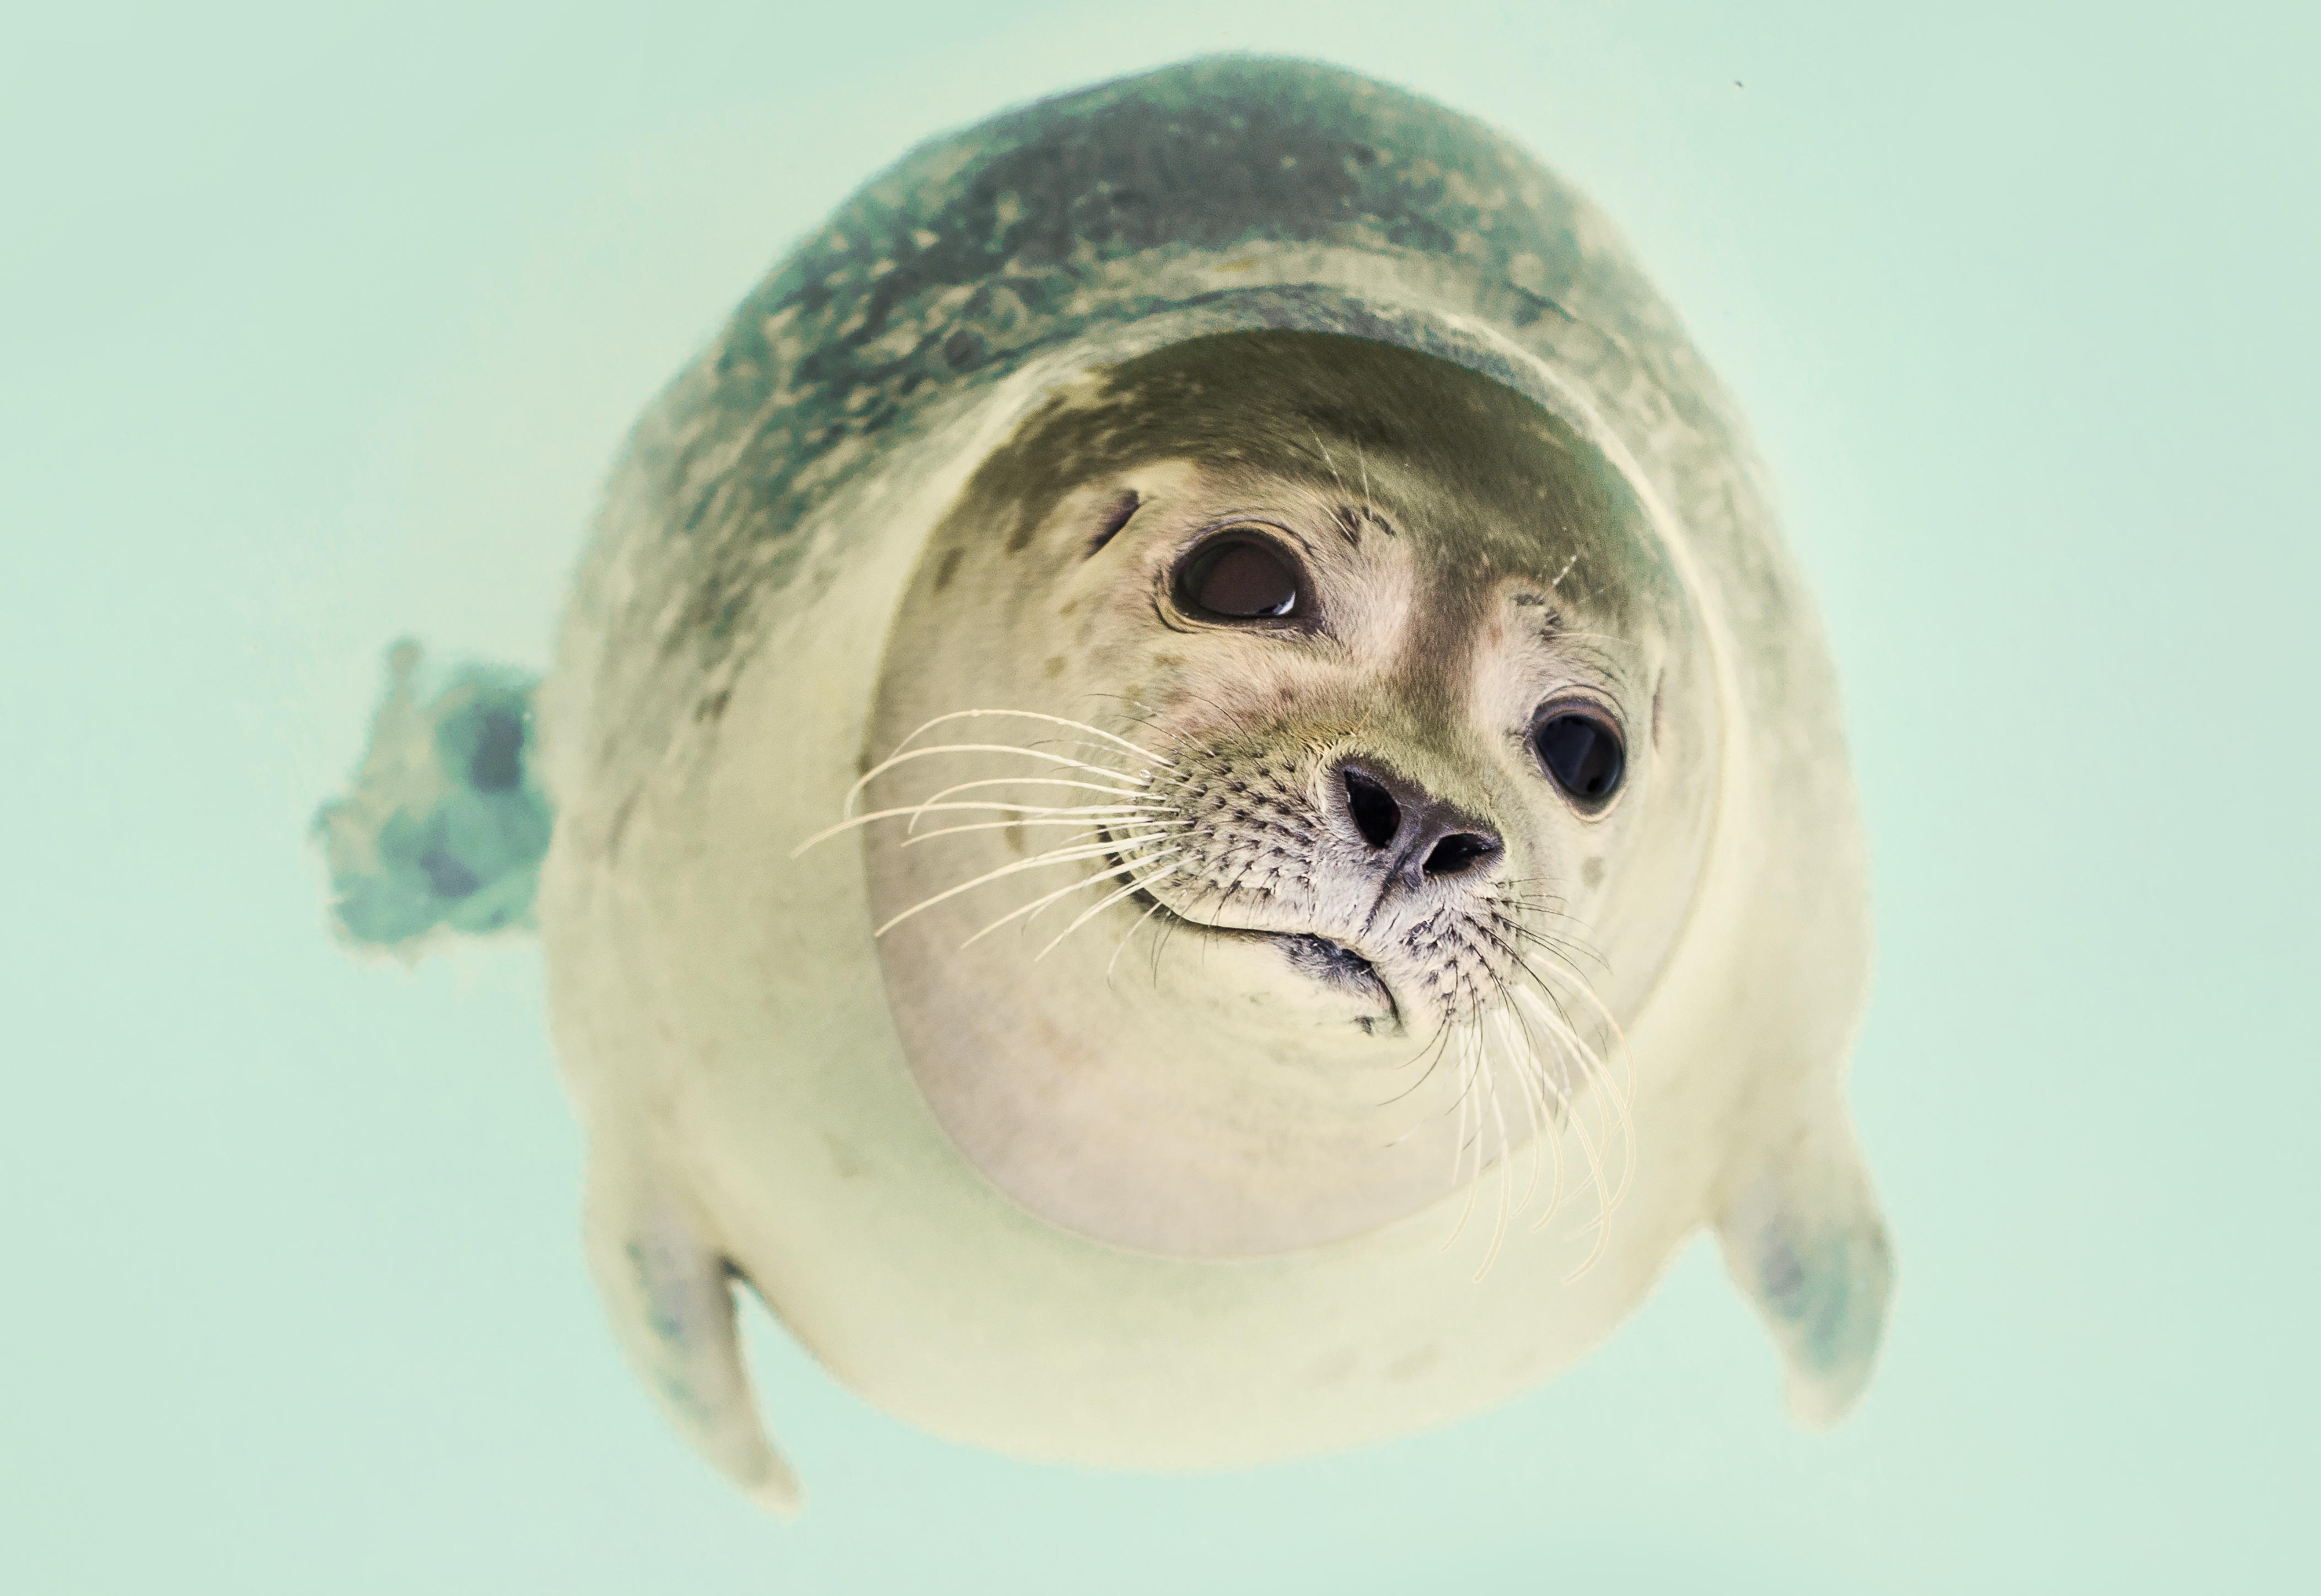
sea, animal, zoo, mammal, arctic, seal, fauna, sea lion, swimming, antarctic, close up, nose, art, head, seals, vertebrate, antarctica, macro photography, harbor seal, marine mammal